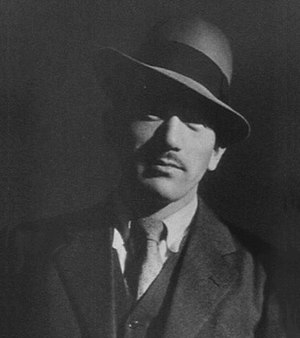
Yasujirō Ozu
Yasujirō Ozu var en prominent japansk filminstruktør og manuskriptforfatter.